Seder-Masochism

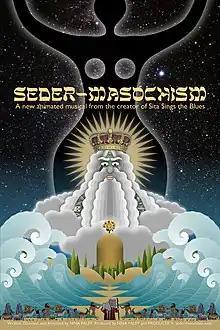
Poster

Seder-Masochism is a 2018 American animated musical biblical comedy-drama film written, directed, produced and animated by American artist Nina Paley. The film reinterprets the Book of Exodus, especially stories associated with the Passover Seder, such as the death of the Egyptian first-born, and Moses leading the Israelites out of slavery in Egypt. The film depicts these events against a backdrop of widespread worship of the Great Mother Goddess, showing the rise of patriarchy.